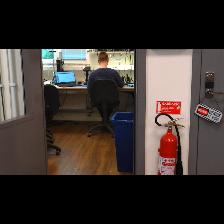
Label: Human